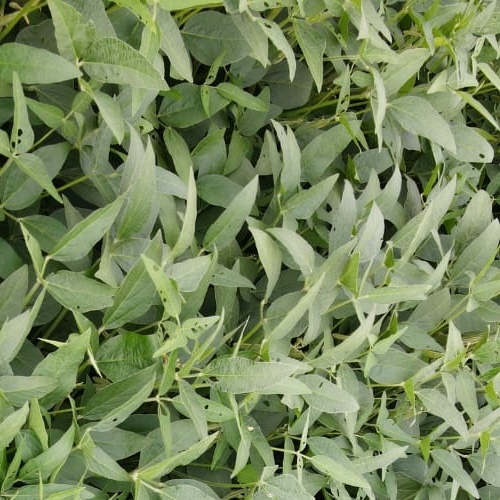
Label: Diabrotica_speciosa